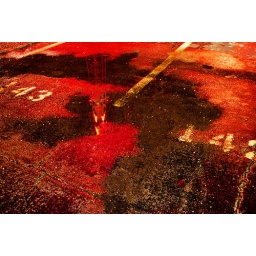
Reflective photo of TV tower off of a wet parking lot surface. WFAA Tower in Downtown Dallas, TX